Vivian Wu

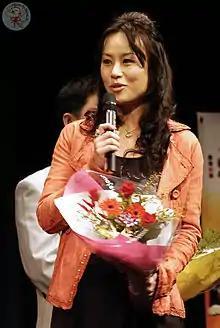
Wu in 2007.

Vivian Wu ( Wu Junmei; ; born February 5, 1966) is a Chinese and American actress. Starring in a variety of North American and Chinese productions, her big break came in 1987, when she appeared in the biographical film "The Last Emperor". She later went to starring in films "Iron & Silk" (1990), "The Guyver" (1991), "Heaven & Earth" (1993), "Teenage Mutant Ninja Turtles III" (1993), "The Joy Luck Club" (1993), and most notably playing the leading roles in "The Pillow Book" (1996) and "The Soong Sisters" (1997). In 2020, she starred as Dr. Lu Wang in the Netflix science fiction drama series "Away", while in 2023, she portrayed Vivian Zhu in the Apple TV+ murder mystery comedy series "The Afterparty".